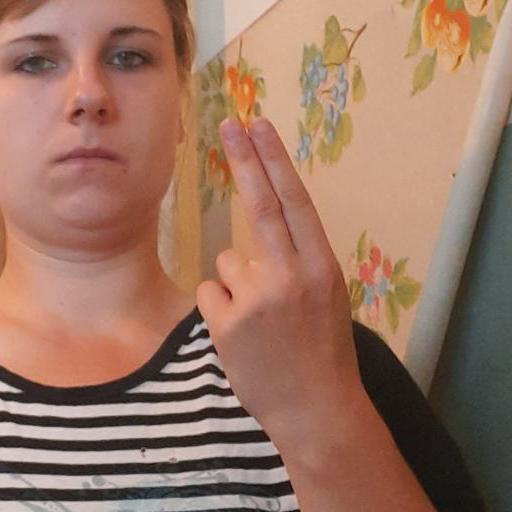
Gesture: two_up_inverted